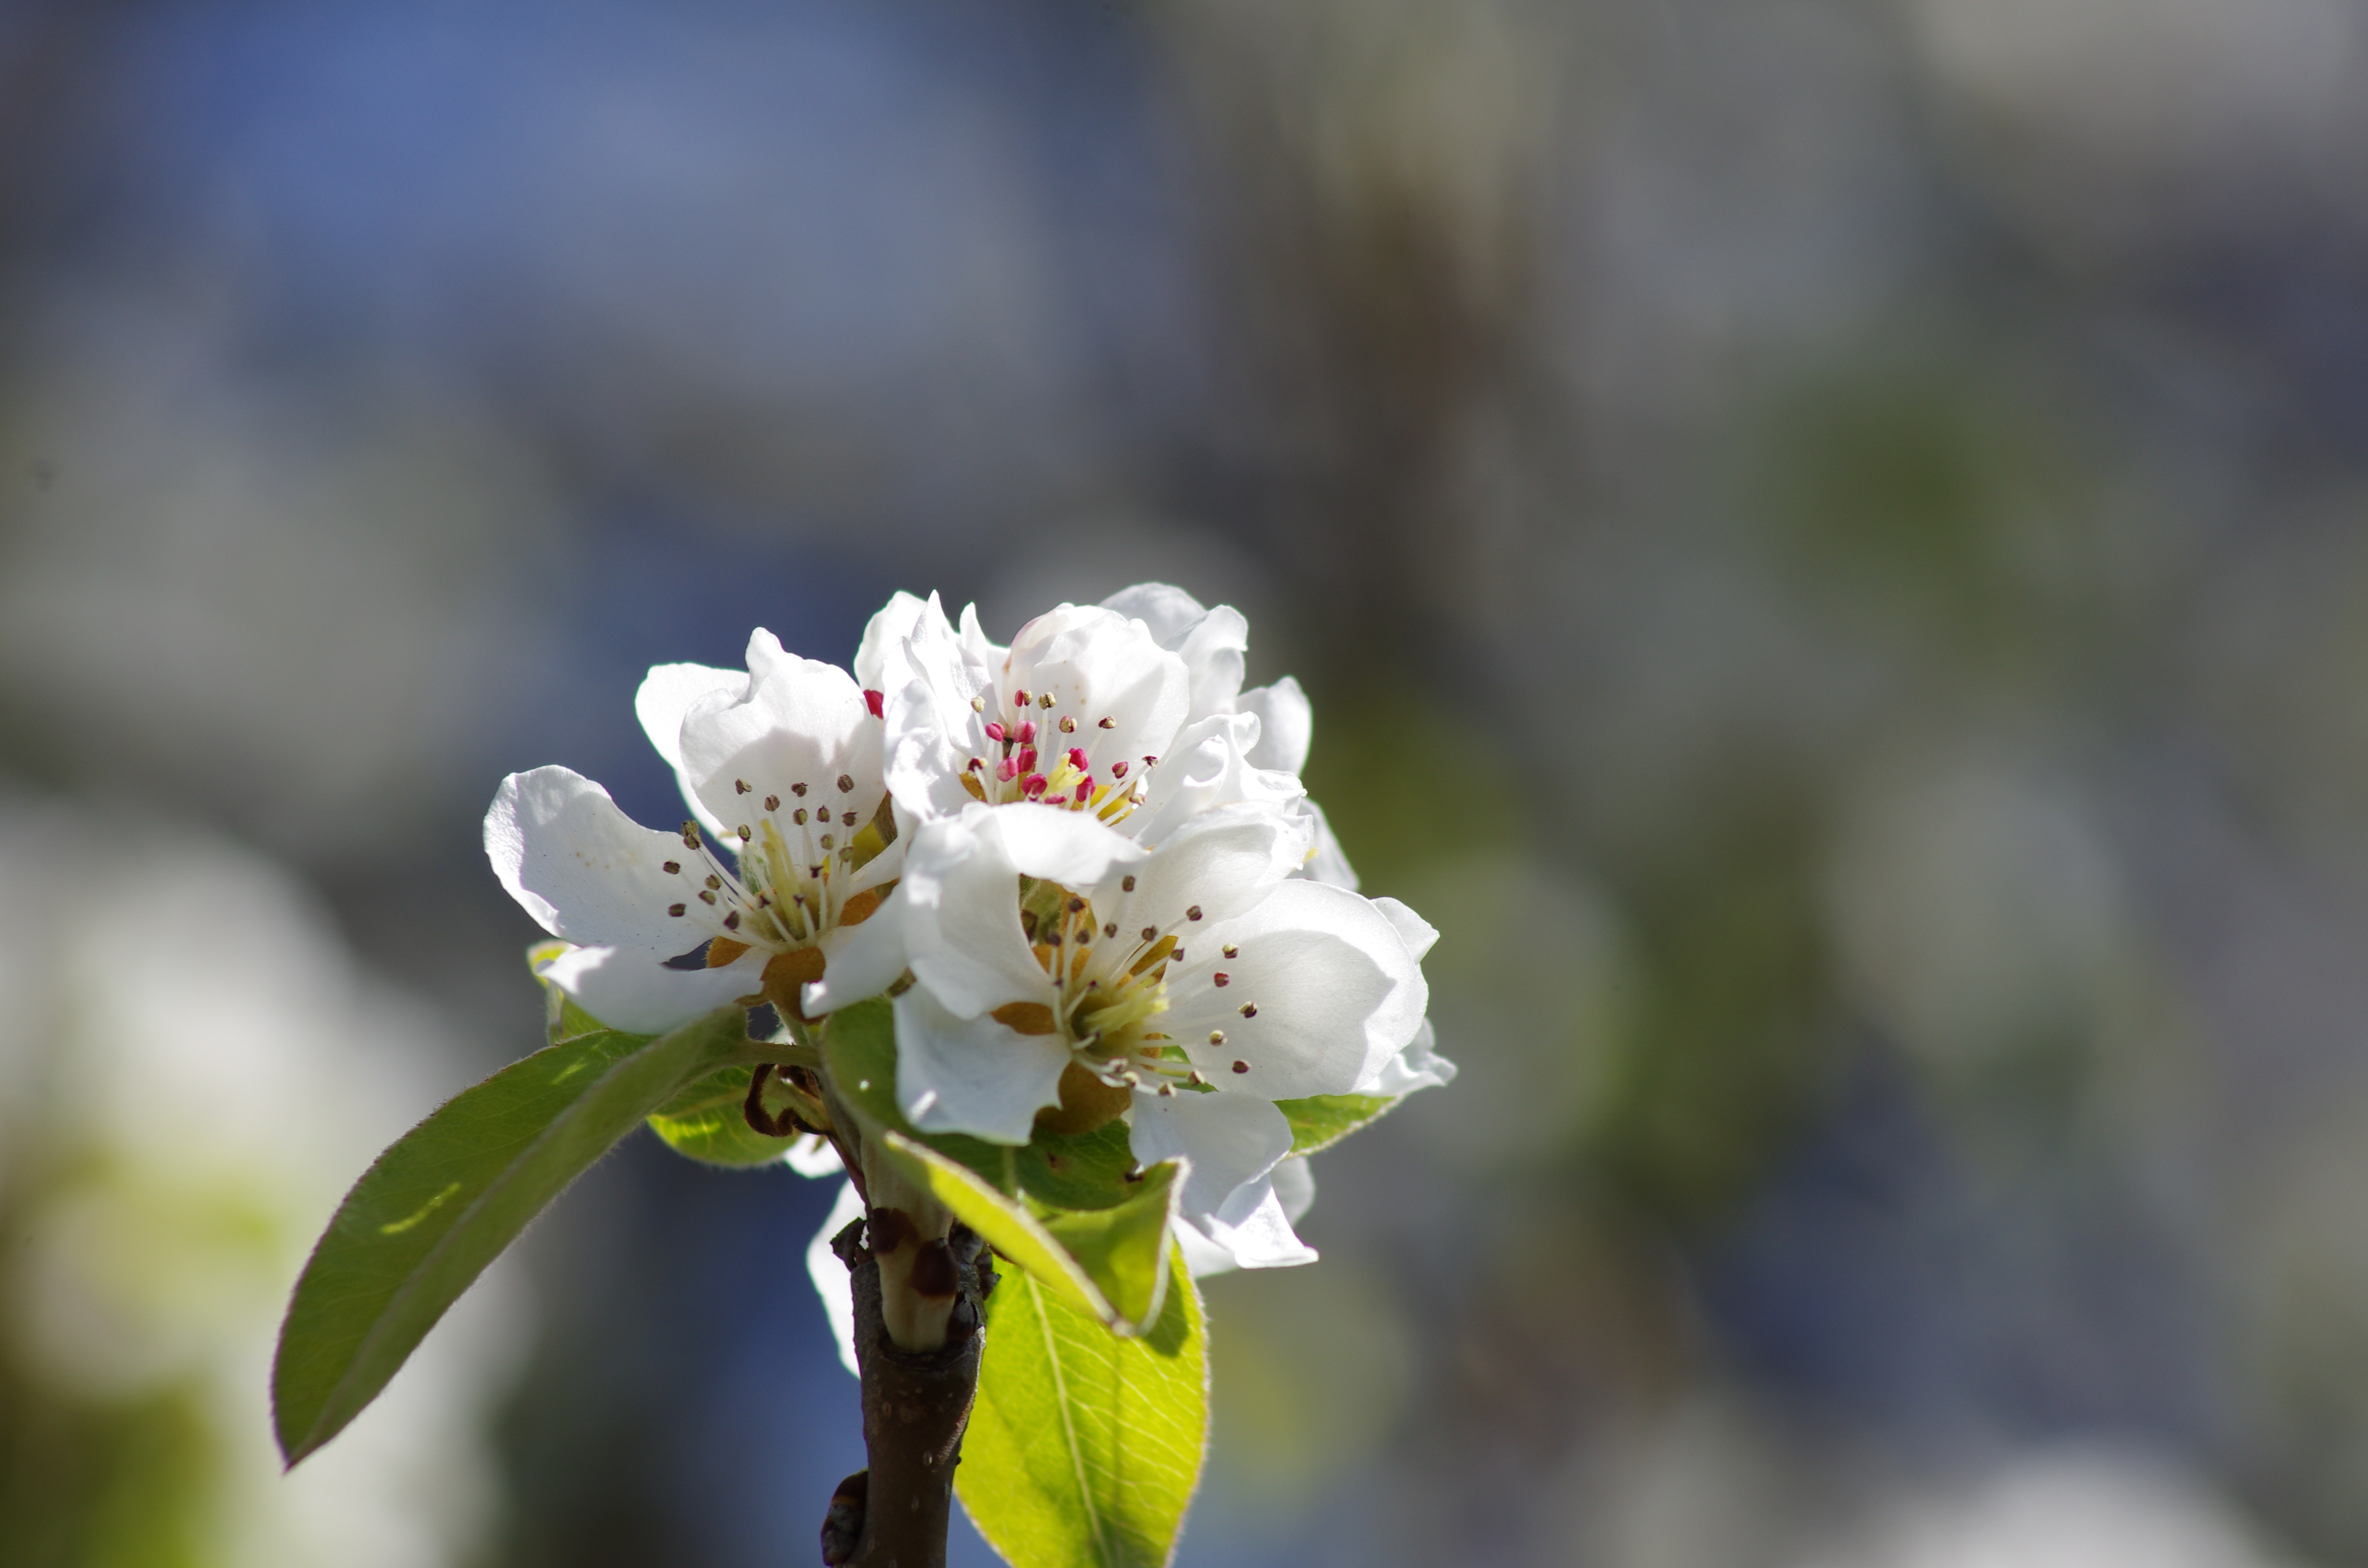
tree, nature, branch, blossom, plant, photography, flower, new york, food, spring, produce, natural, flora, wildflower, close up, shrub, macro photography, flowering plant, land plant